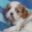
Label: dog